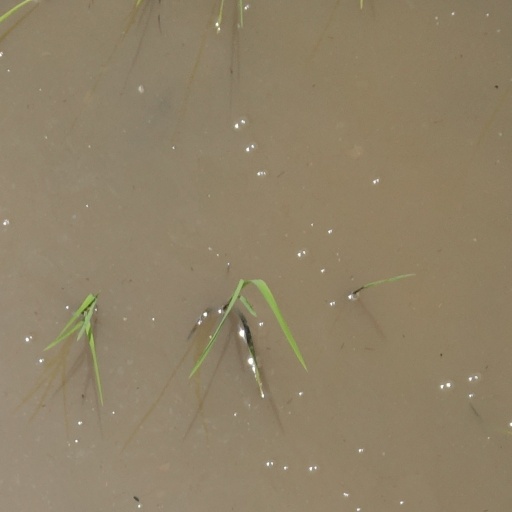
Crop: rice